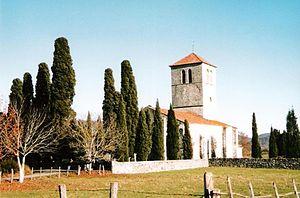
La basilique Saint-Just de Valcabrère, près de Saint-Bertrand-de-Comminges.
D'après la tradition catholique, Just et Pasteur, sont deux frères chrétiens, martyrisés à Alcalá de Henares, près de Madrid, en 304, pendant les persécutions ordonnées par Dioclétien. Leur histoire, comme celles de la plupart des saints des premiers siècles, qui sont véhiculées par la tradition orale ou la Légende dorée, ne repose pas sur des documents historiques. Ils sont vénérés comme saints par l'Église catholique romaine et sont particulièrement populaires en Espagne.
La basilique Saint-Just de Valcabrère est un édifice de style roman des XIᵉ et XIIᵉ siècles. Elle se trouve sur la commune de Valcabrère, en Comminges, à 17 km au sud-ouest de Saint-Gaudens.
Cet article recense les monuments historiques de France classés en 1840, la première protection de ce type dans le pays.